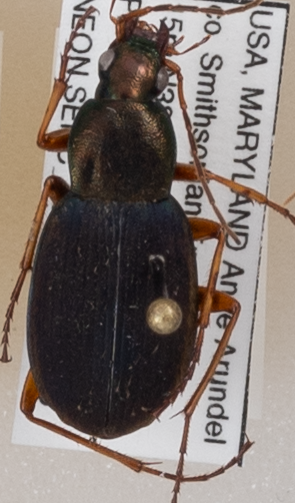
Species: Chlaenius aestivus
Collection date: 2019-05-02
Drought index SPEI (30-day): -0.858
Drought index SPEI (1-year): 2.09
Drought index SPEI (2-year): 1.546